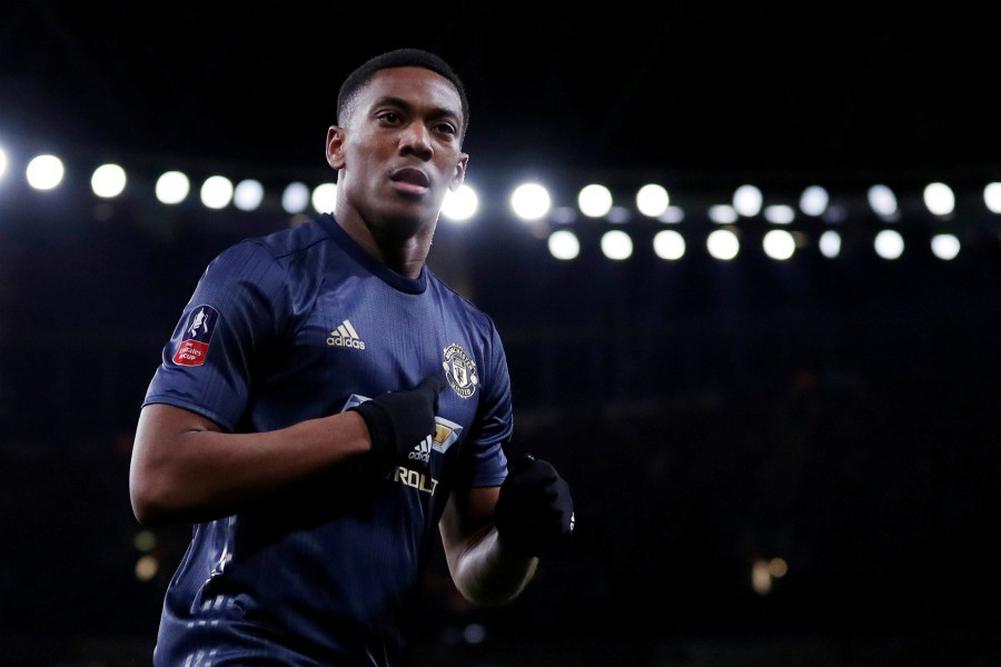
Gender: men